Fanny Moser (baroness)

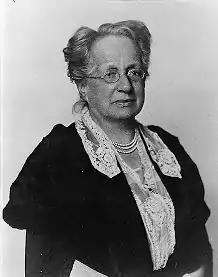

Fanny Moser (29 July 1848 – 2 April 1925), born Baroness Fanny Louise von Sulzer-Wart, also known as Emmy von N., was a Swiss noblewoman who at one point was one of the richest women in Europe. She was one of the five women evaluated in Freud's "Studies on Hysteria", which led to his psychoanalytic theories.